Ruslan Fedotenko

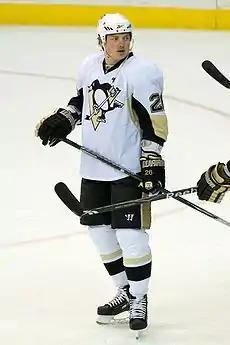
Fedotenko with the Pittsburgh Penguins.

As a youth, Fedotenko played in the 1993 Quebec International Pee-Wee Hockey Tournament with a team from Ukraine.